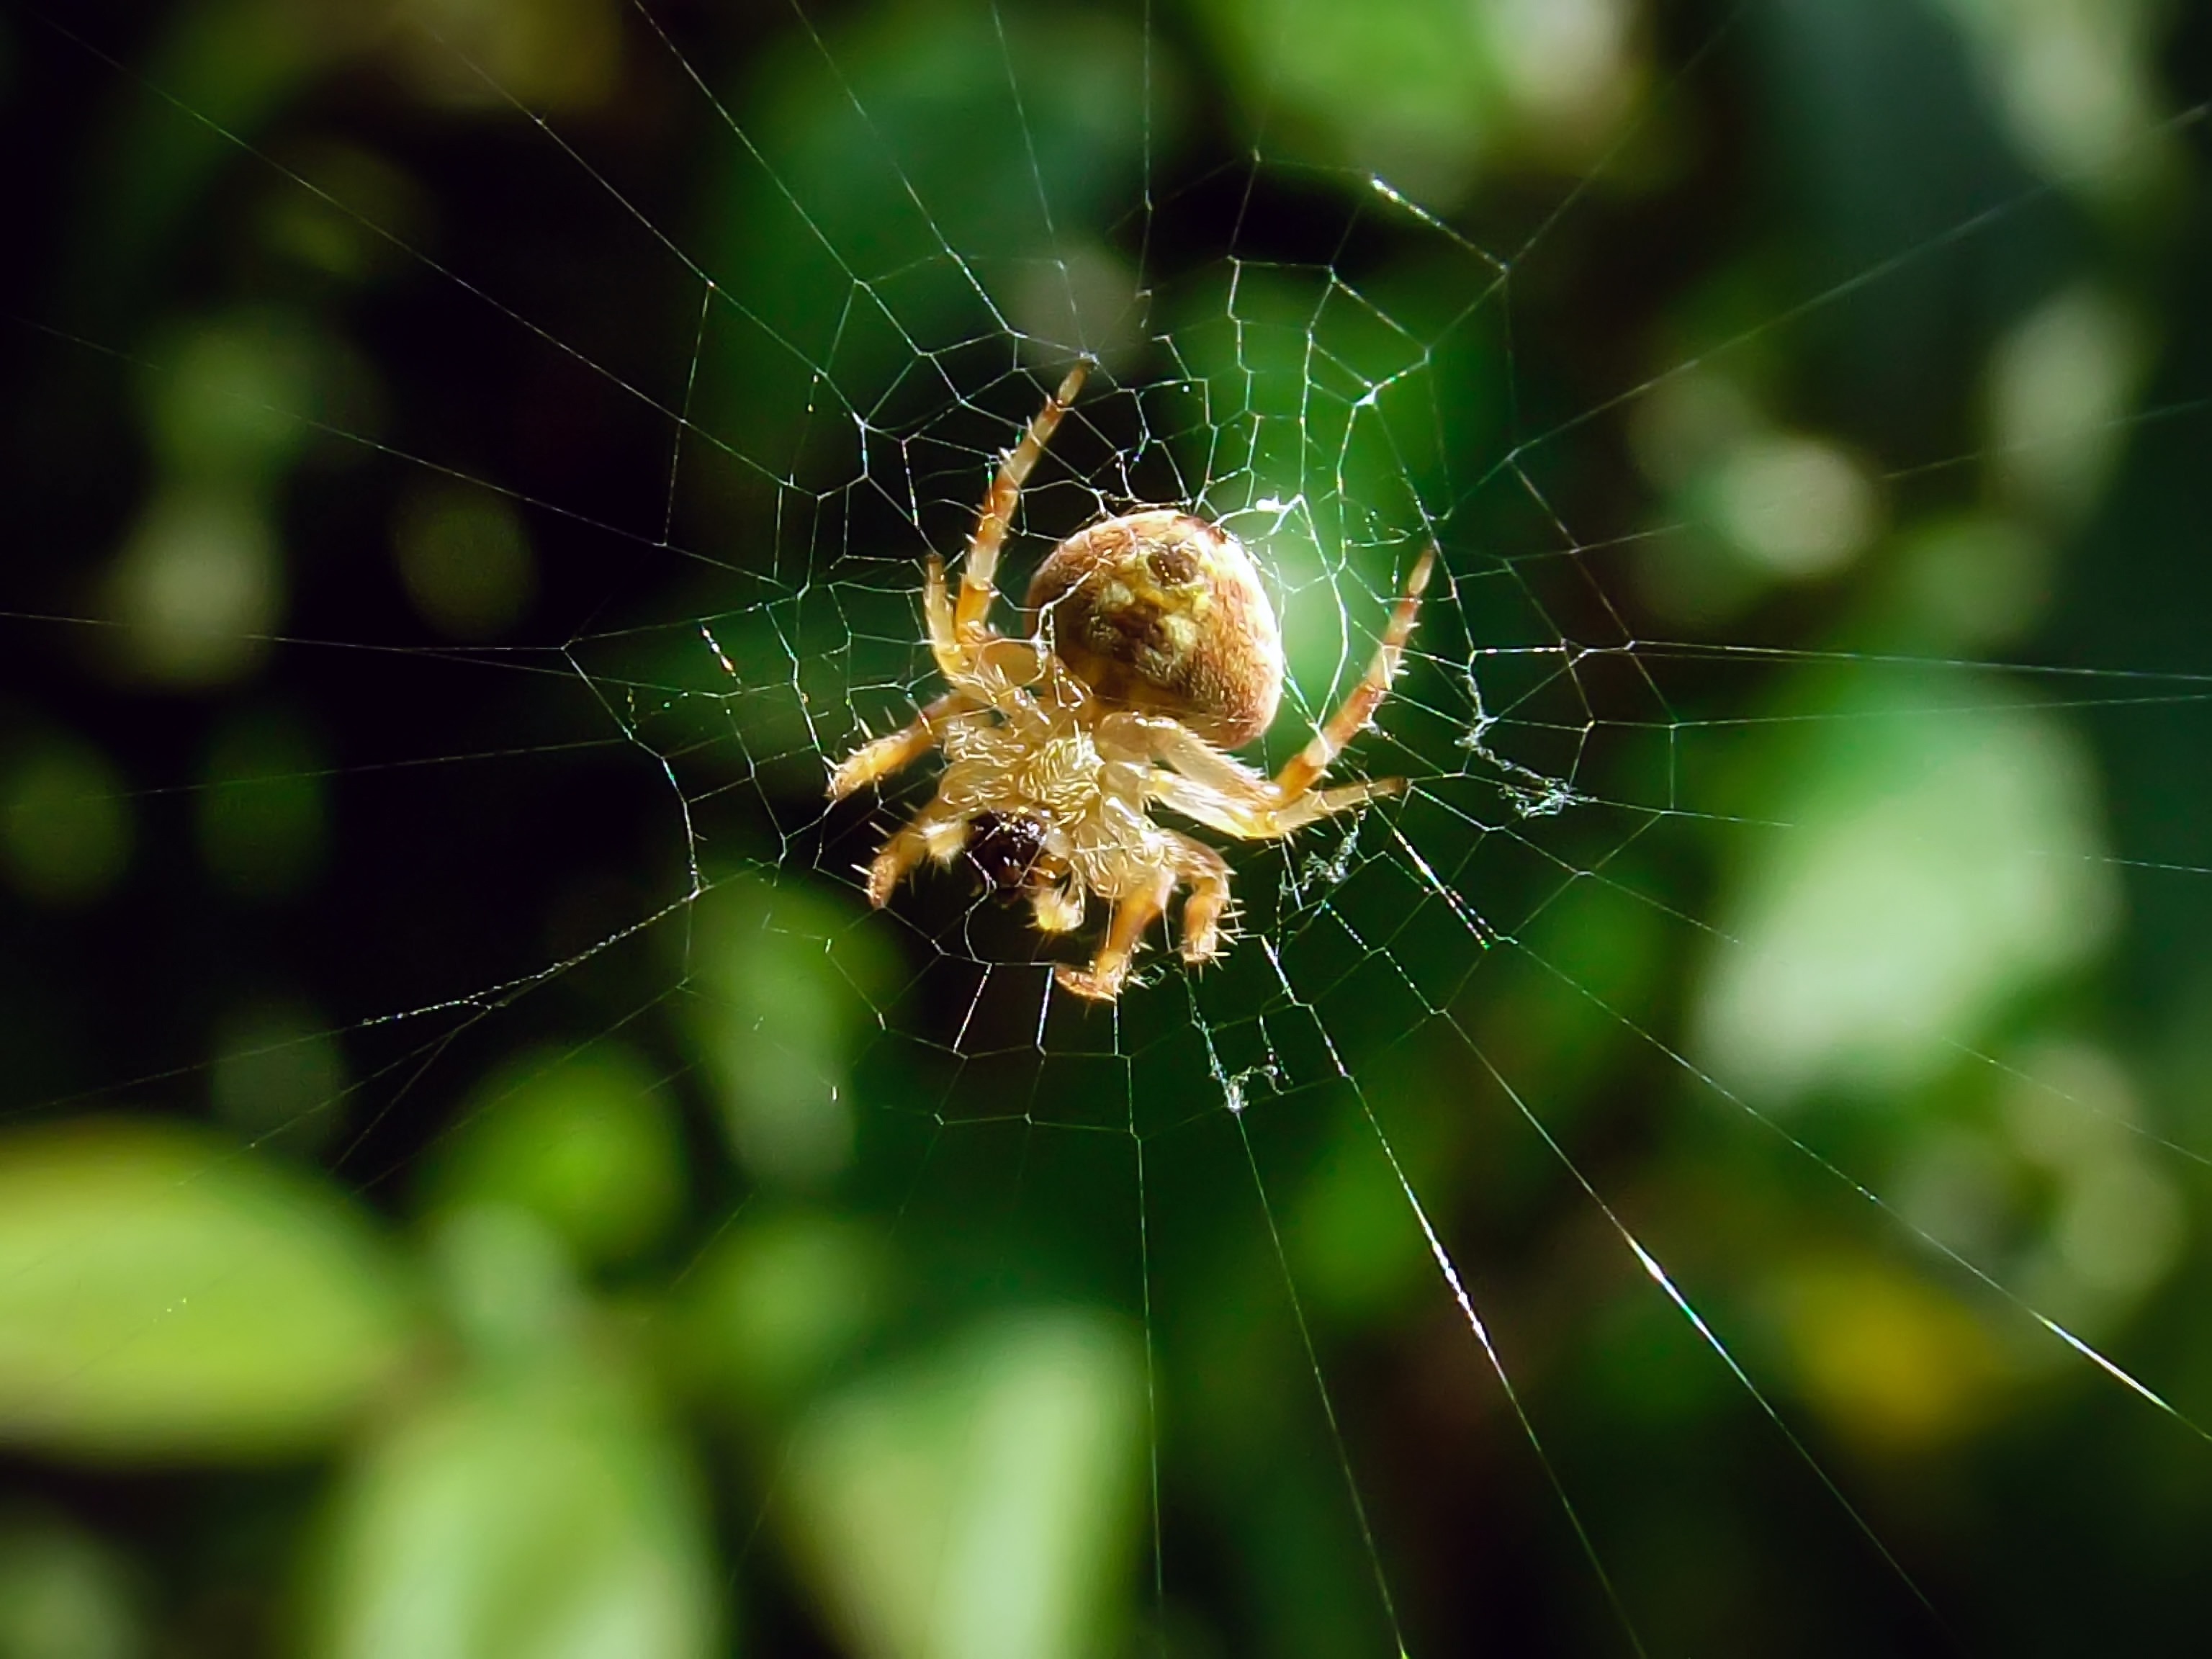
nature, photography, wildlife, web, hanging, garden, fauna, material, invertebrate, spider web, close up, spider, feeding, arachnid, garden spider, argiope, neoscona, prey, weaver, south africa, macro photography, arthropod, harmless, european garden spider, araneus, orb weaver, beneficial, not dangerous, plant stem, orb weaver spider, yellow garden spider, hartbeespoortdam, hairy field spider